Keyhaven, Pennington, Oxey and Normandy Marshes

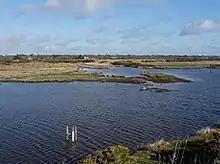
Pennington Marshes

Keyhaven, Pennington, Oxey and Normandy Marshes, also known as the North Solent Marshes, are three areas of saltmarsh in Hampshire, England. The haven outpost of Milford-on-Sea, Keyhaven sits to the west, the village of Pennington to the north, and the town of Lymington to the northeast. The marshes lie behind Hurst Spit and fall within the Hurst Castle And Lymington River Estuary Site of Special Scientific Interest.